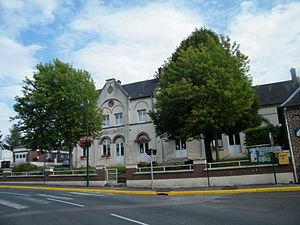
Mairie-école.
Bettencourt-Saint-Ouen est une commune française située dans le département de la Somme en région Hauts-de-France.